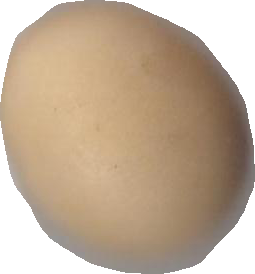
Variety: Dega